Wye College

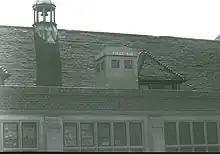
Dining Hall with bell, 1984

Duty imposed upon beer and spirits under the Local Taxation (Customs and Excise) Act 1890 (53 & 54 Vict. c. 60), commonly known as "Whiskey Money", was intended to compensate licensees in the country required to close. It created an income which Sir Arthur Dyke Acland instead proposed to Parliament be earmarked for the new county councils to spend on technical instruction. His amendment, it is reported, was adopted by a "lethargic and half empty house".